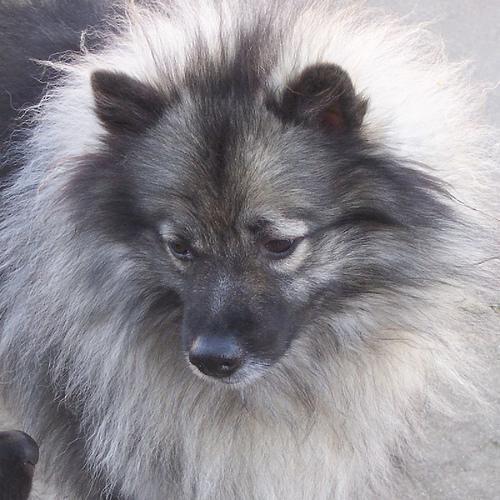
keeshond